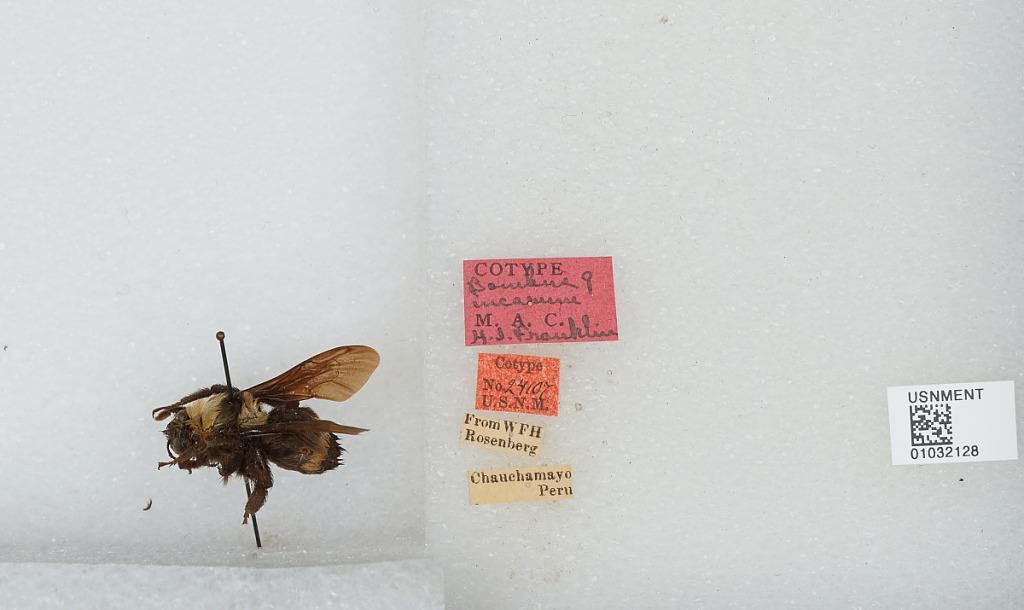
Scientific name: Bombus (Fervidobombus) transversalis (Olivier)
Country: Peru
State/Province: Junin
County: Chanchamayo
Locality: Chanchamayo
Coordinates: -11.0625, -75.332